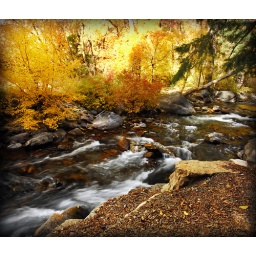
American fork river composite fall near pine area